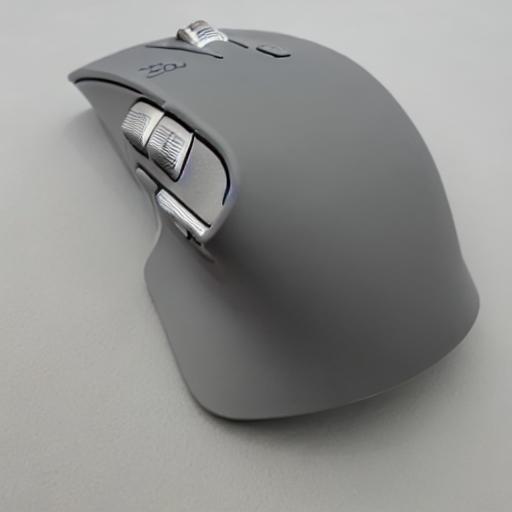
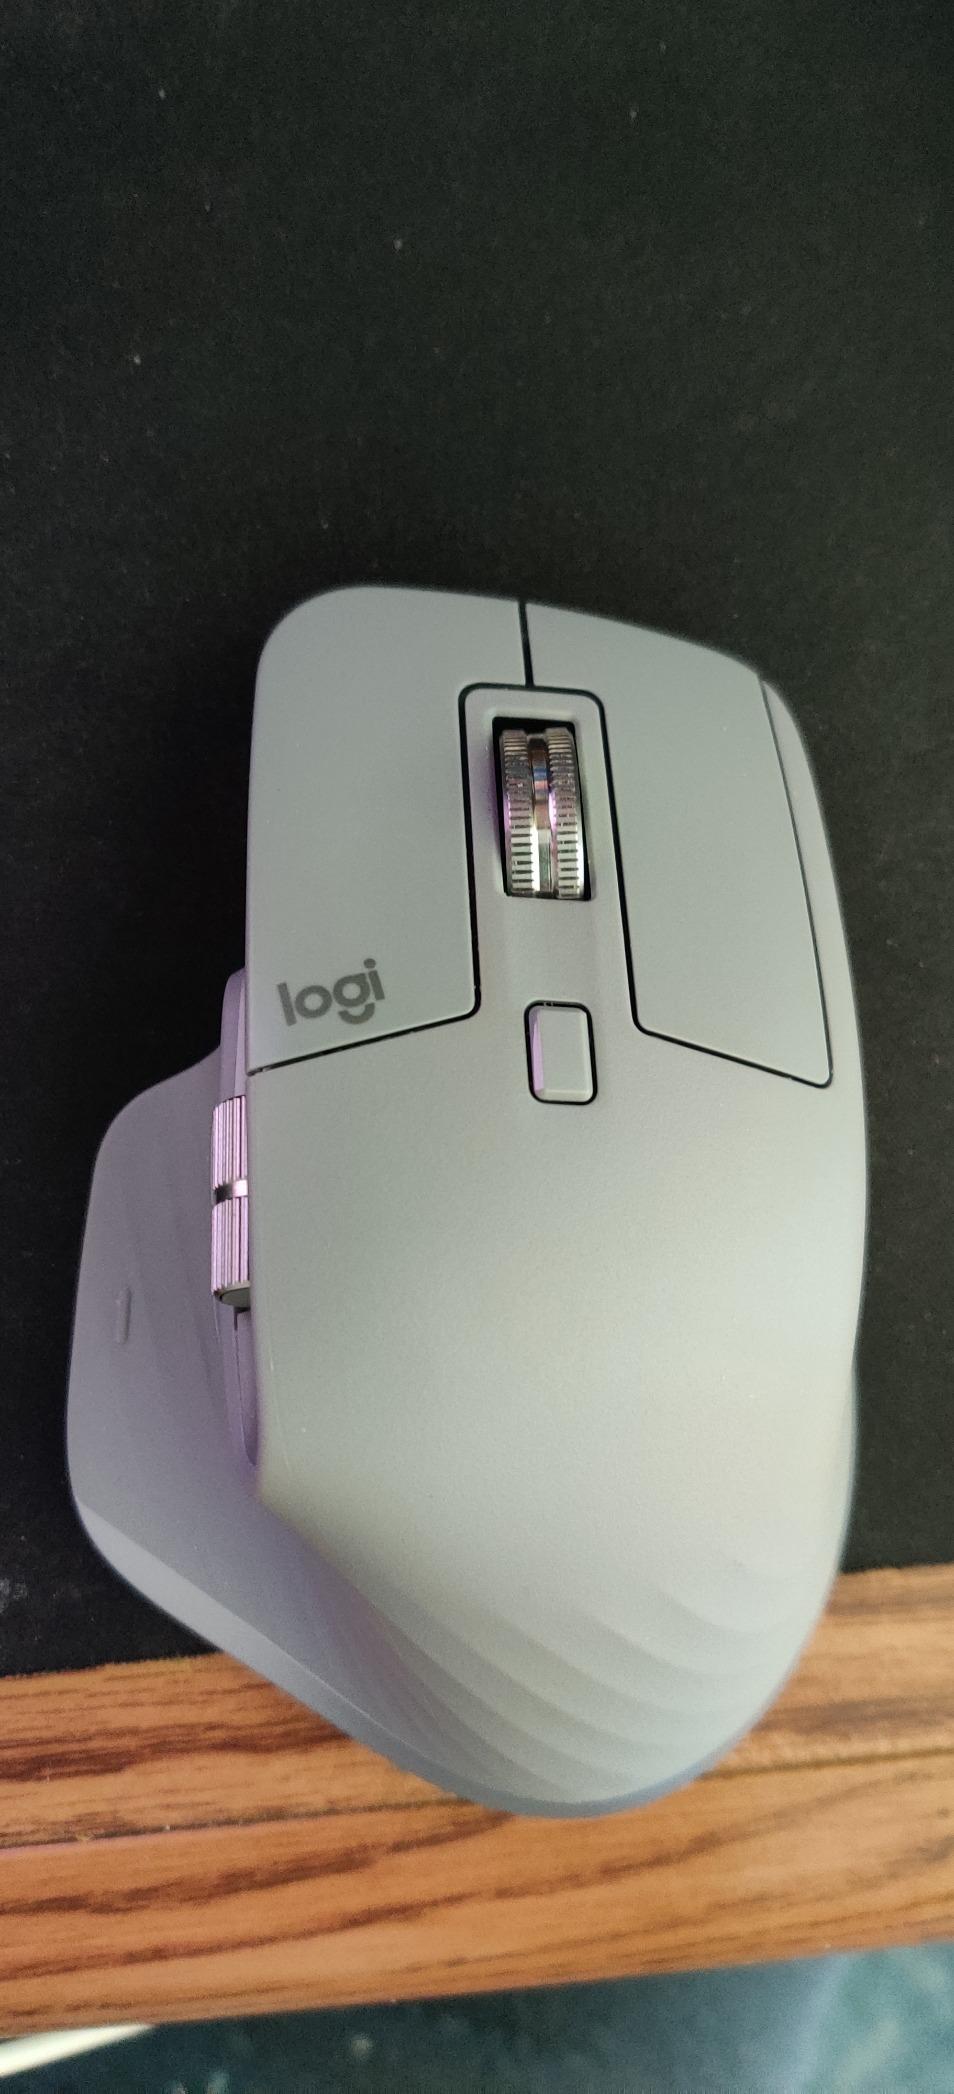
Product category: mouse
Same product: no